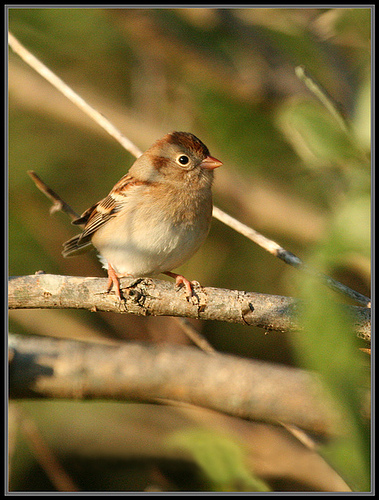
this small bird has a white belly, two white wingbars and a short orange beak.
this is a grey bird with a brown head and a small beak.
this small bird has a grey breast belly and vent, red cheek patch and red on its crown, it additionally has black and white wings.
this is a brown and white bird that has a orange bill
this bird has a speckled belly and breast with a short pointy bill.
this bird is brown with white and has a very short beak.
this bird has wings that are brown and has a white belly
this bird is white and brown in color, with a stubby brown beak.
this bird has a white ring around its eye and a light brown underside.
this bird has wings that are brown and has a white belly
Species: Field Sparrow